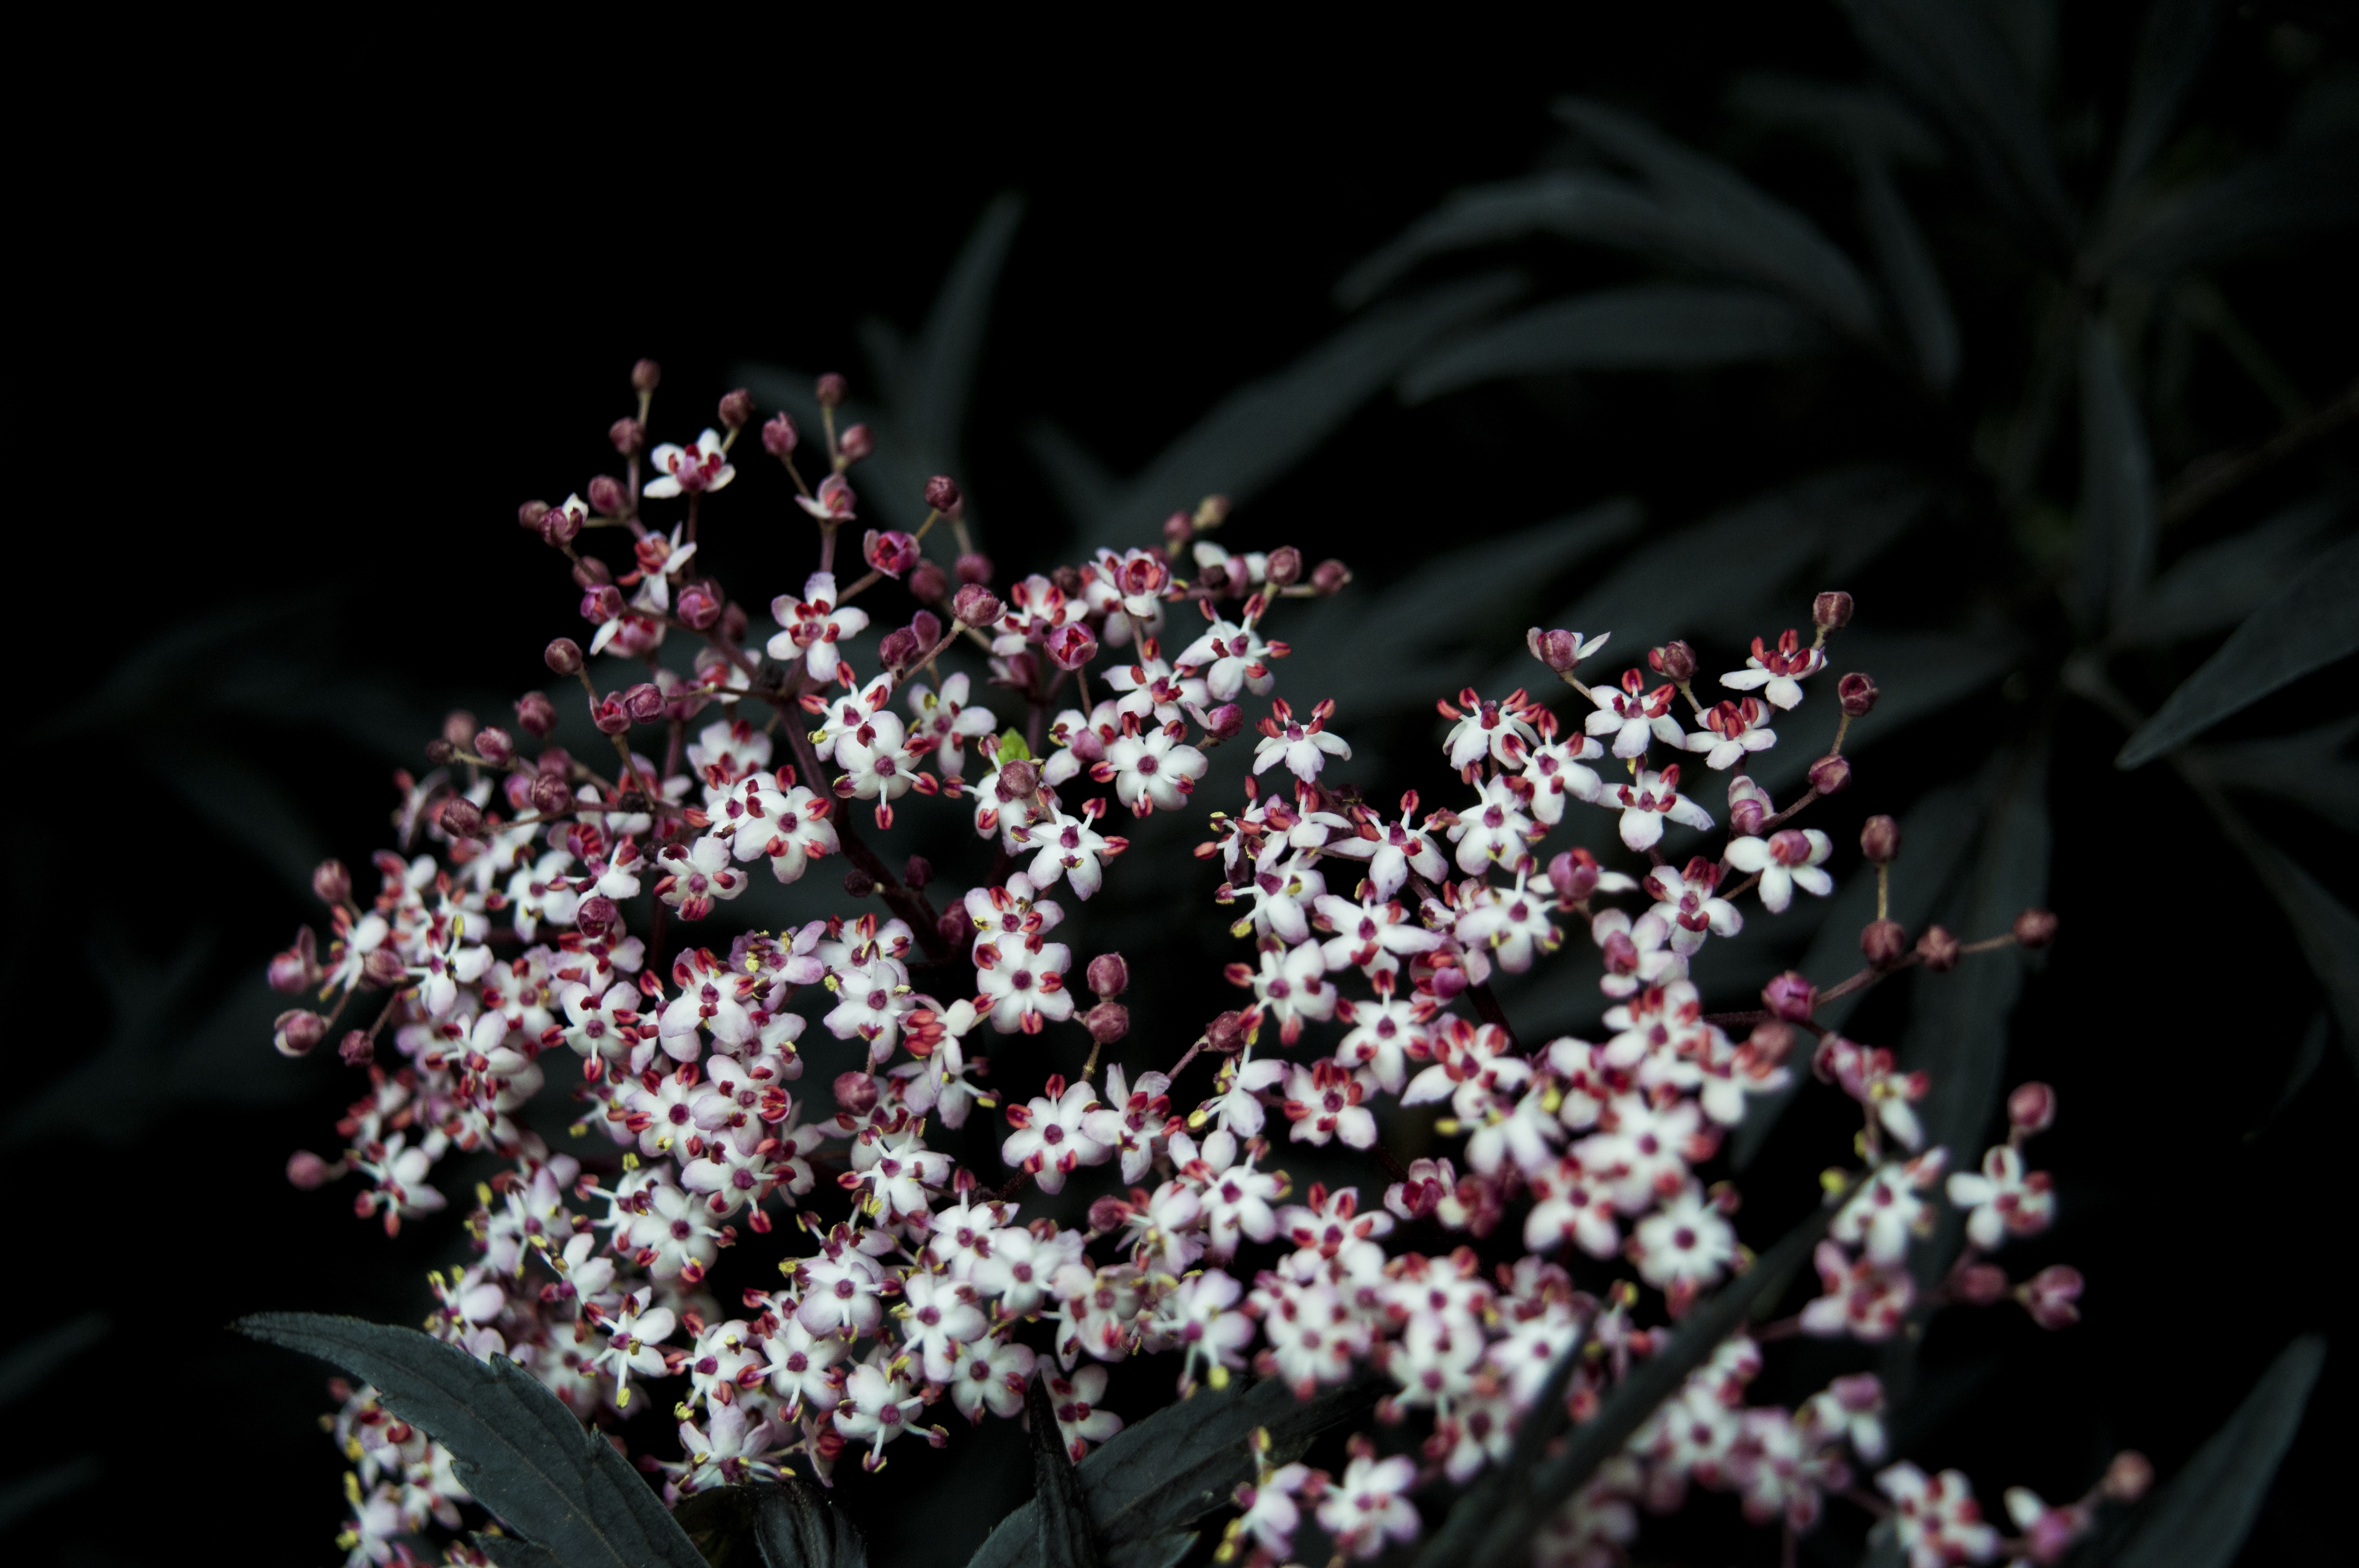
branch, blossom, plant, photography, leaf, flower, petal, bloom, spring, botany, flora, shrub, macro photography, flowering plant, land plant